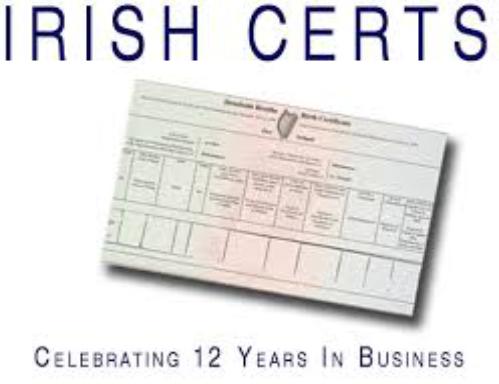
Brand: Certs
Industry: Food